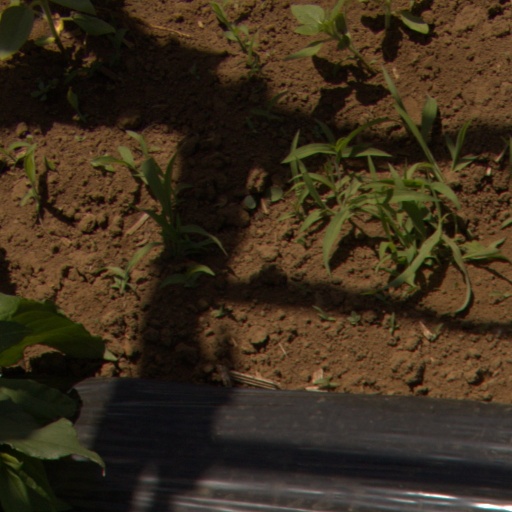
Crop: Jerusalem artichoke